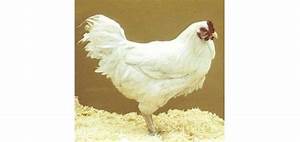
Label: chicken